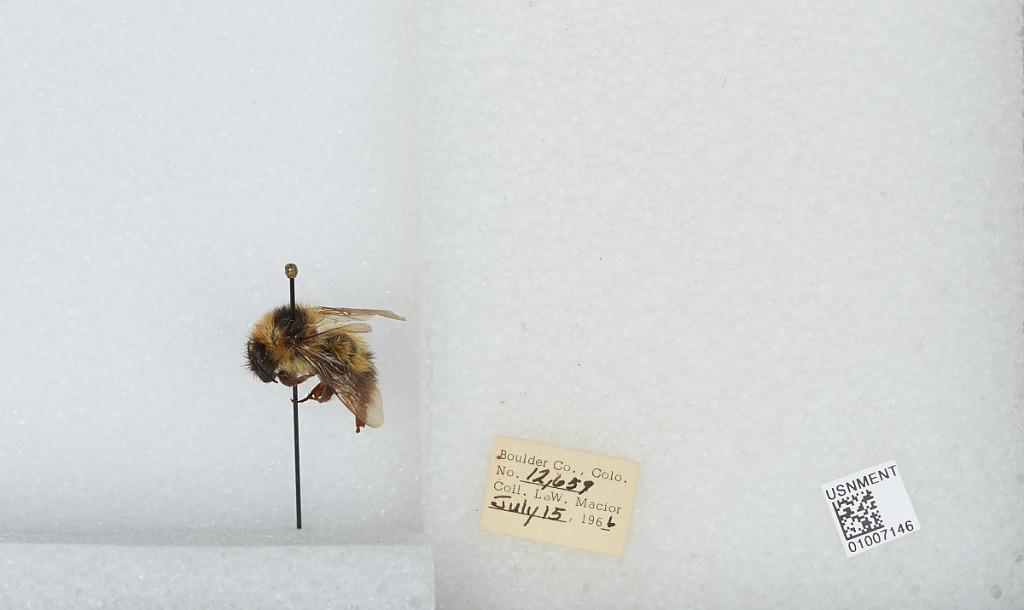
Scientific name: Bombus (Alpinobombus) balteatus Dahlbom
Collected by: L. Macior
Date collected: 1966-7-15
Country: United States
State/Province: Colorado
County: Boulder
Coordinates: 40.0275, -105.252